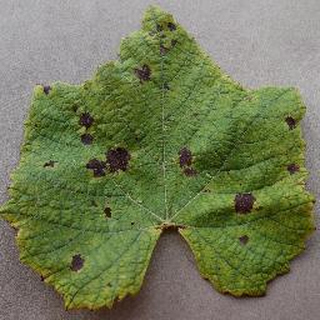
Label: grape_leaf_blight